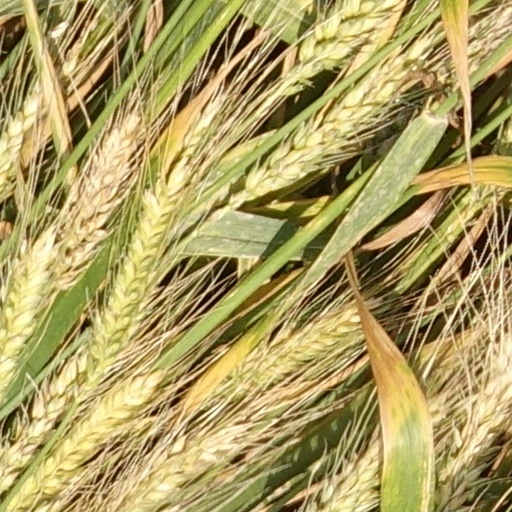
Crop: wheat